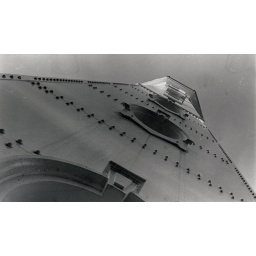
view of the Northpoint lighthouse tower in Lake Park